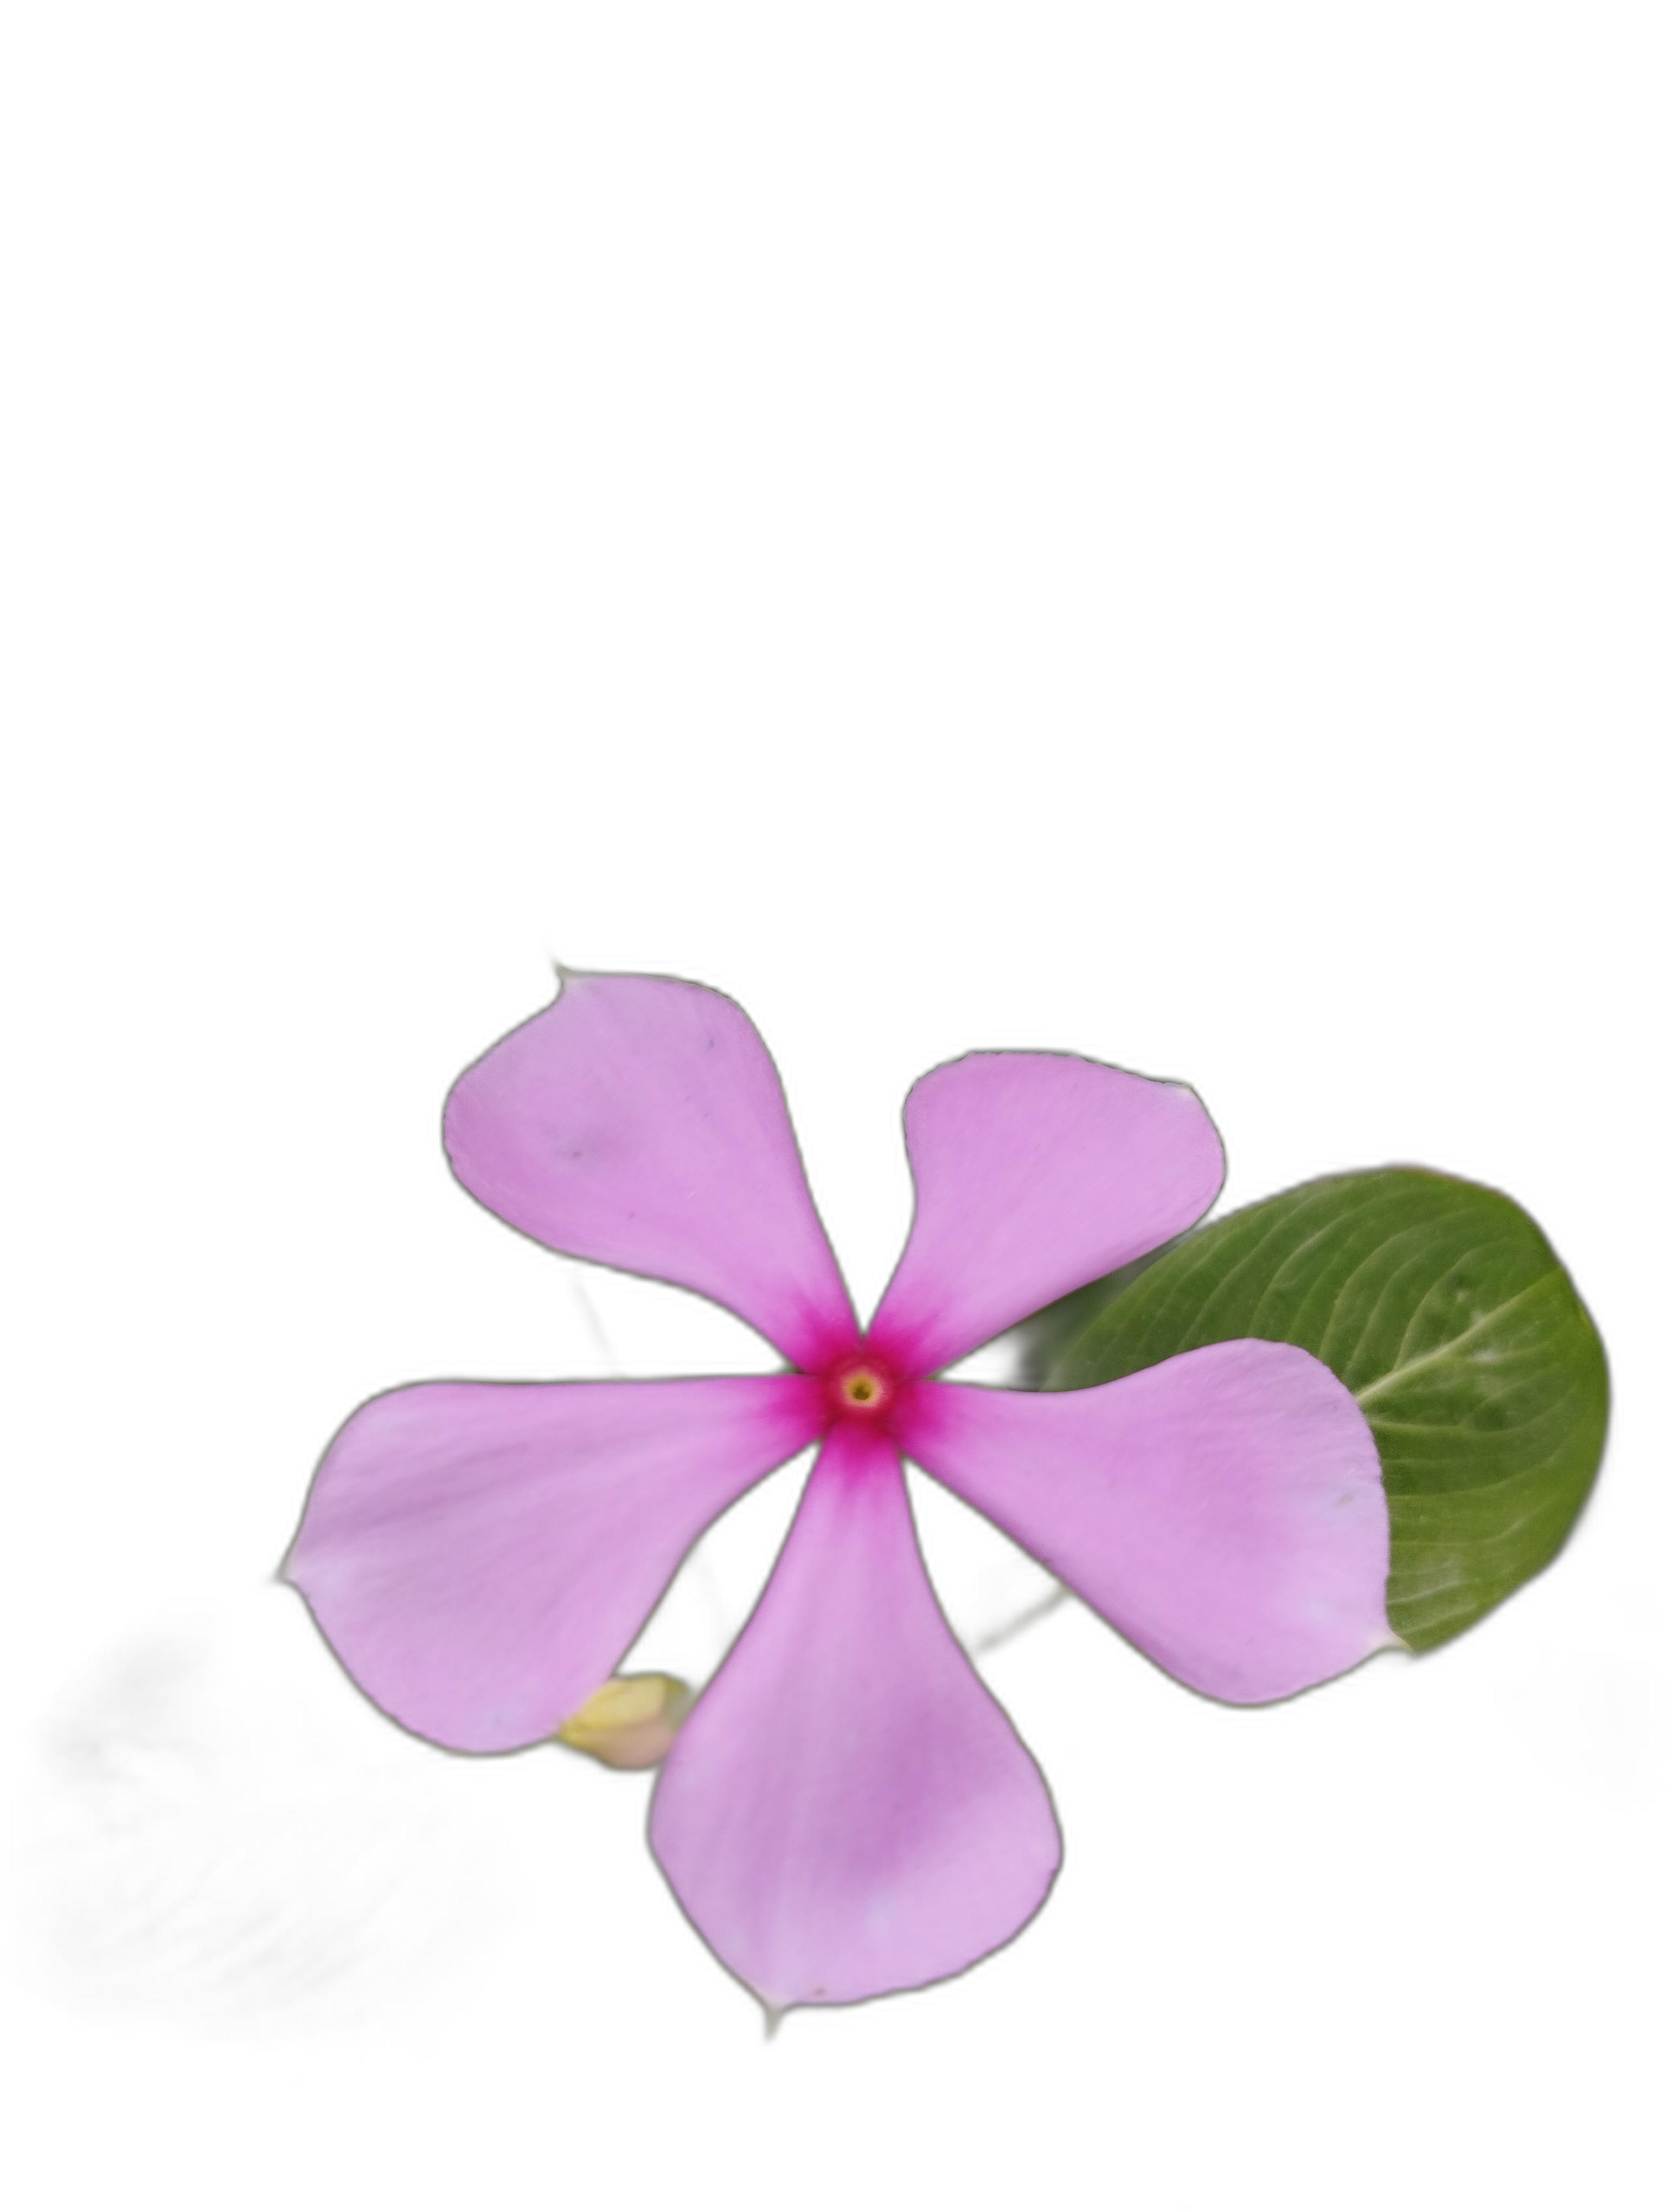
Label: Madagascar periwinkle